Horace Horsecollar

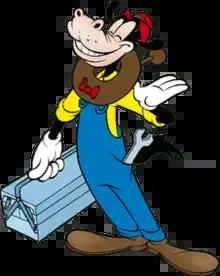

Horace Horsecollar is a cartoon character created in 1929 at Walt Disney Animation Studios. Horace is a tall anthropomorphic black horse and is one of Mickey Mouse's best friends. Characterized as a boastful show-off, Horace served as Mickey’s sidekick in Disney's early black-and-white shorts.